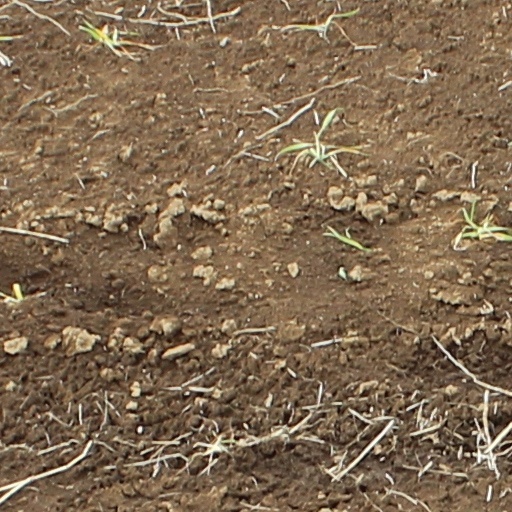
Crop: wheat